James Bennett McCord

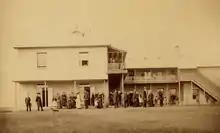
US missionaries at Jubilee Hall, Adams Mission, Amanzimtoti, South Africa, in 1886 to mark the mission's 50th anniversary

McCord began learning isiZulu, the Zulu language, for a year, and after, he intended to take over and run the Adams Mission, which was previously managed by Dr. B.N. Bridgman until 1898, in Amanzimtoti, South Africa. However, a new law mandated that a British medical degree was required to practice medicine in Natal, so McCord studied at the Royal College of Surgeons in London, England from 1901 to 1902.